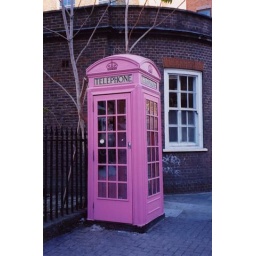
Undercoat - so all phone boxes are really pink underneath :-)13/11/04